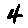
Label: 4